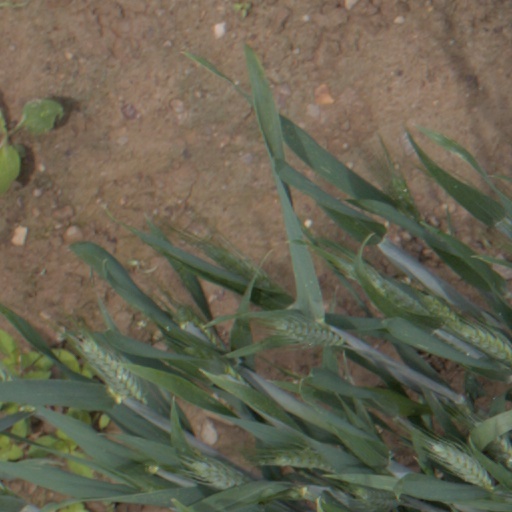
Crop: wheat